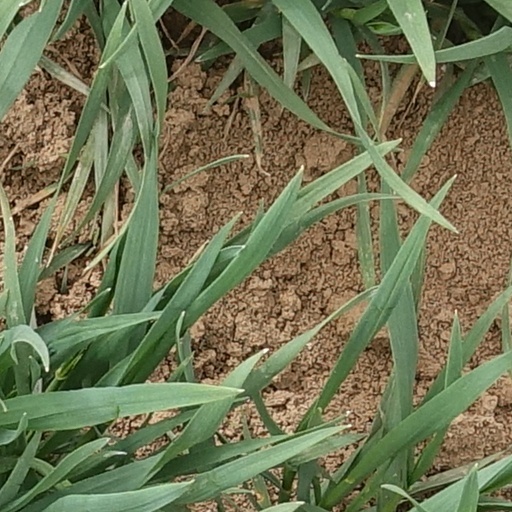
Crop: wheat